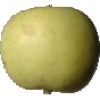
Label: Apple Golden 3